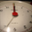
Label: clock